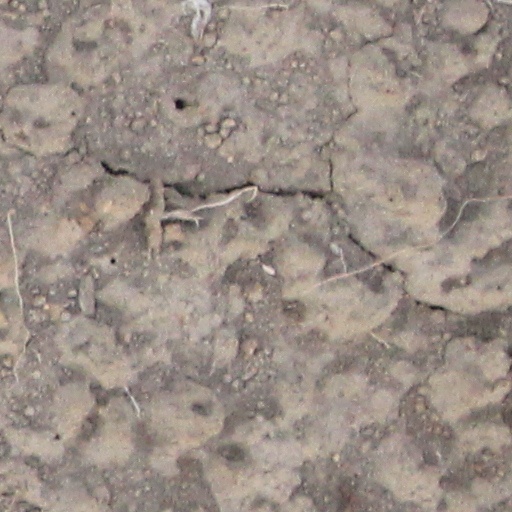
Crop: wheat